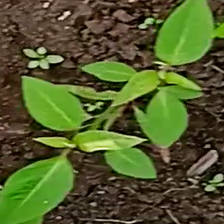
Weed species: Moti_dudhi(Euphorbia_geneculata_L)